Millbourne, Pennsylvania

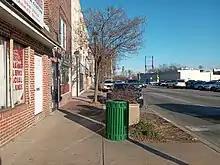
Local shops in Millbourne alongside Market Street

Millbourne is within District 5 of Pennsylvania's Congressional Districts, District 164 of the Pennsylvania House of Representatives, and in District 26 of the Pennsylvania State Senate.